Ernst Glaeser

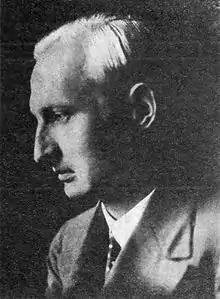

Ernst Glaeser (29 July 1902 – 8 February 1963) was a German writer, known for his best-selling pacifist novel "Jahrgang 1902" ("Born in 1902"). He was associated with the political left, and went into exile in Switzerland at the start of the Nazi era after his books had been publicly burned. However, he returned to Germany in 1939, a decision that was attacked by other exiles.